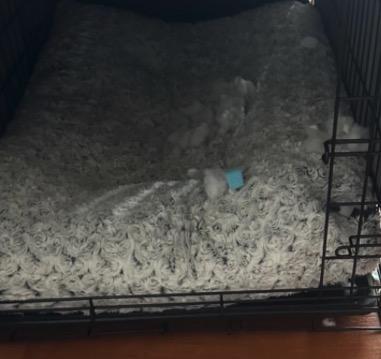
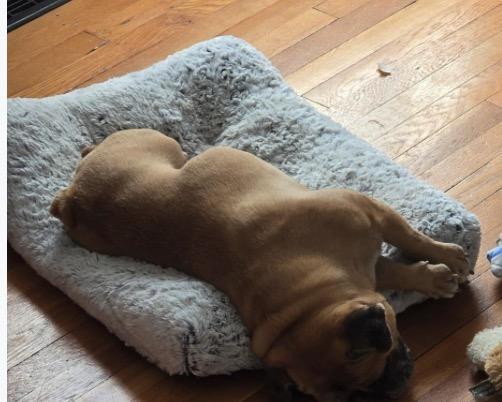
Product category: misc
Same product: yes